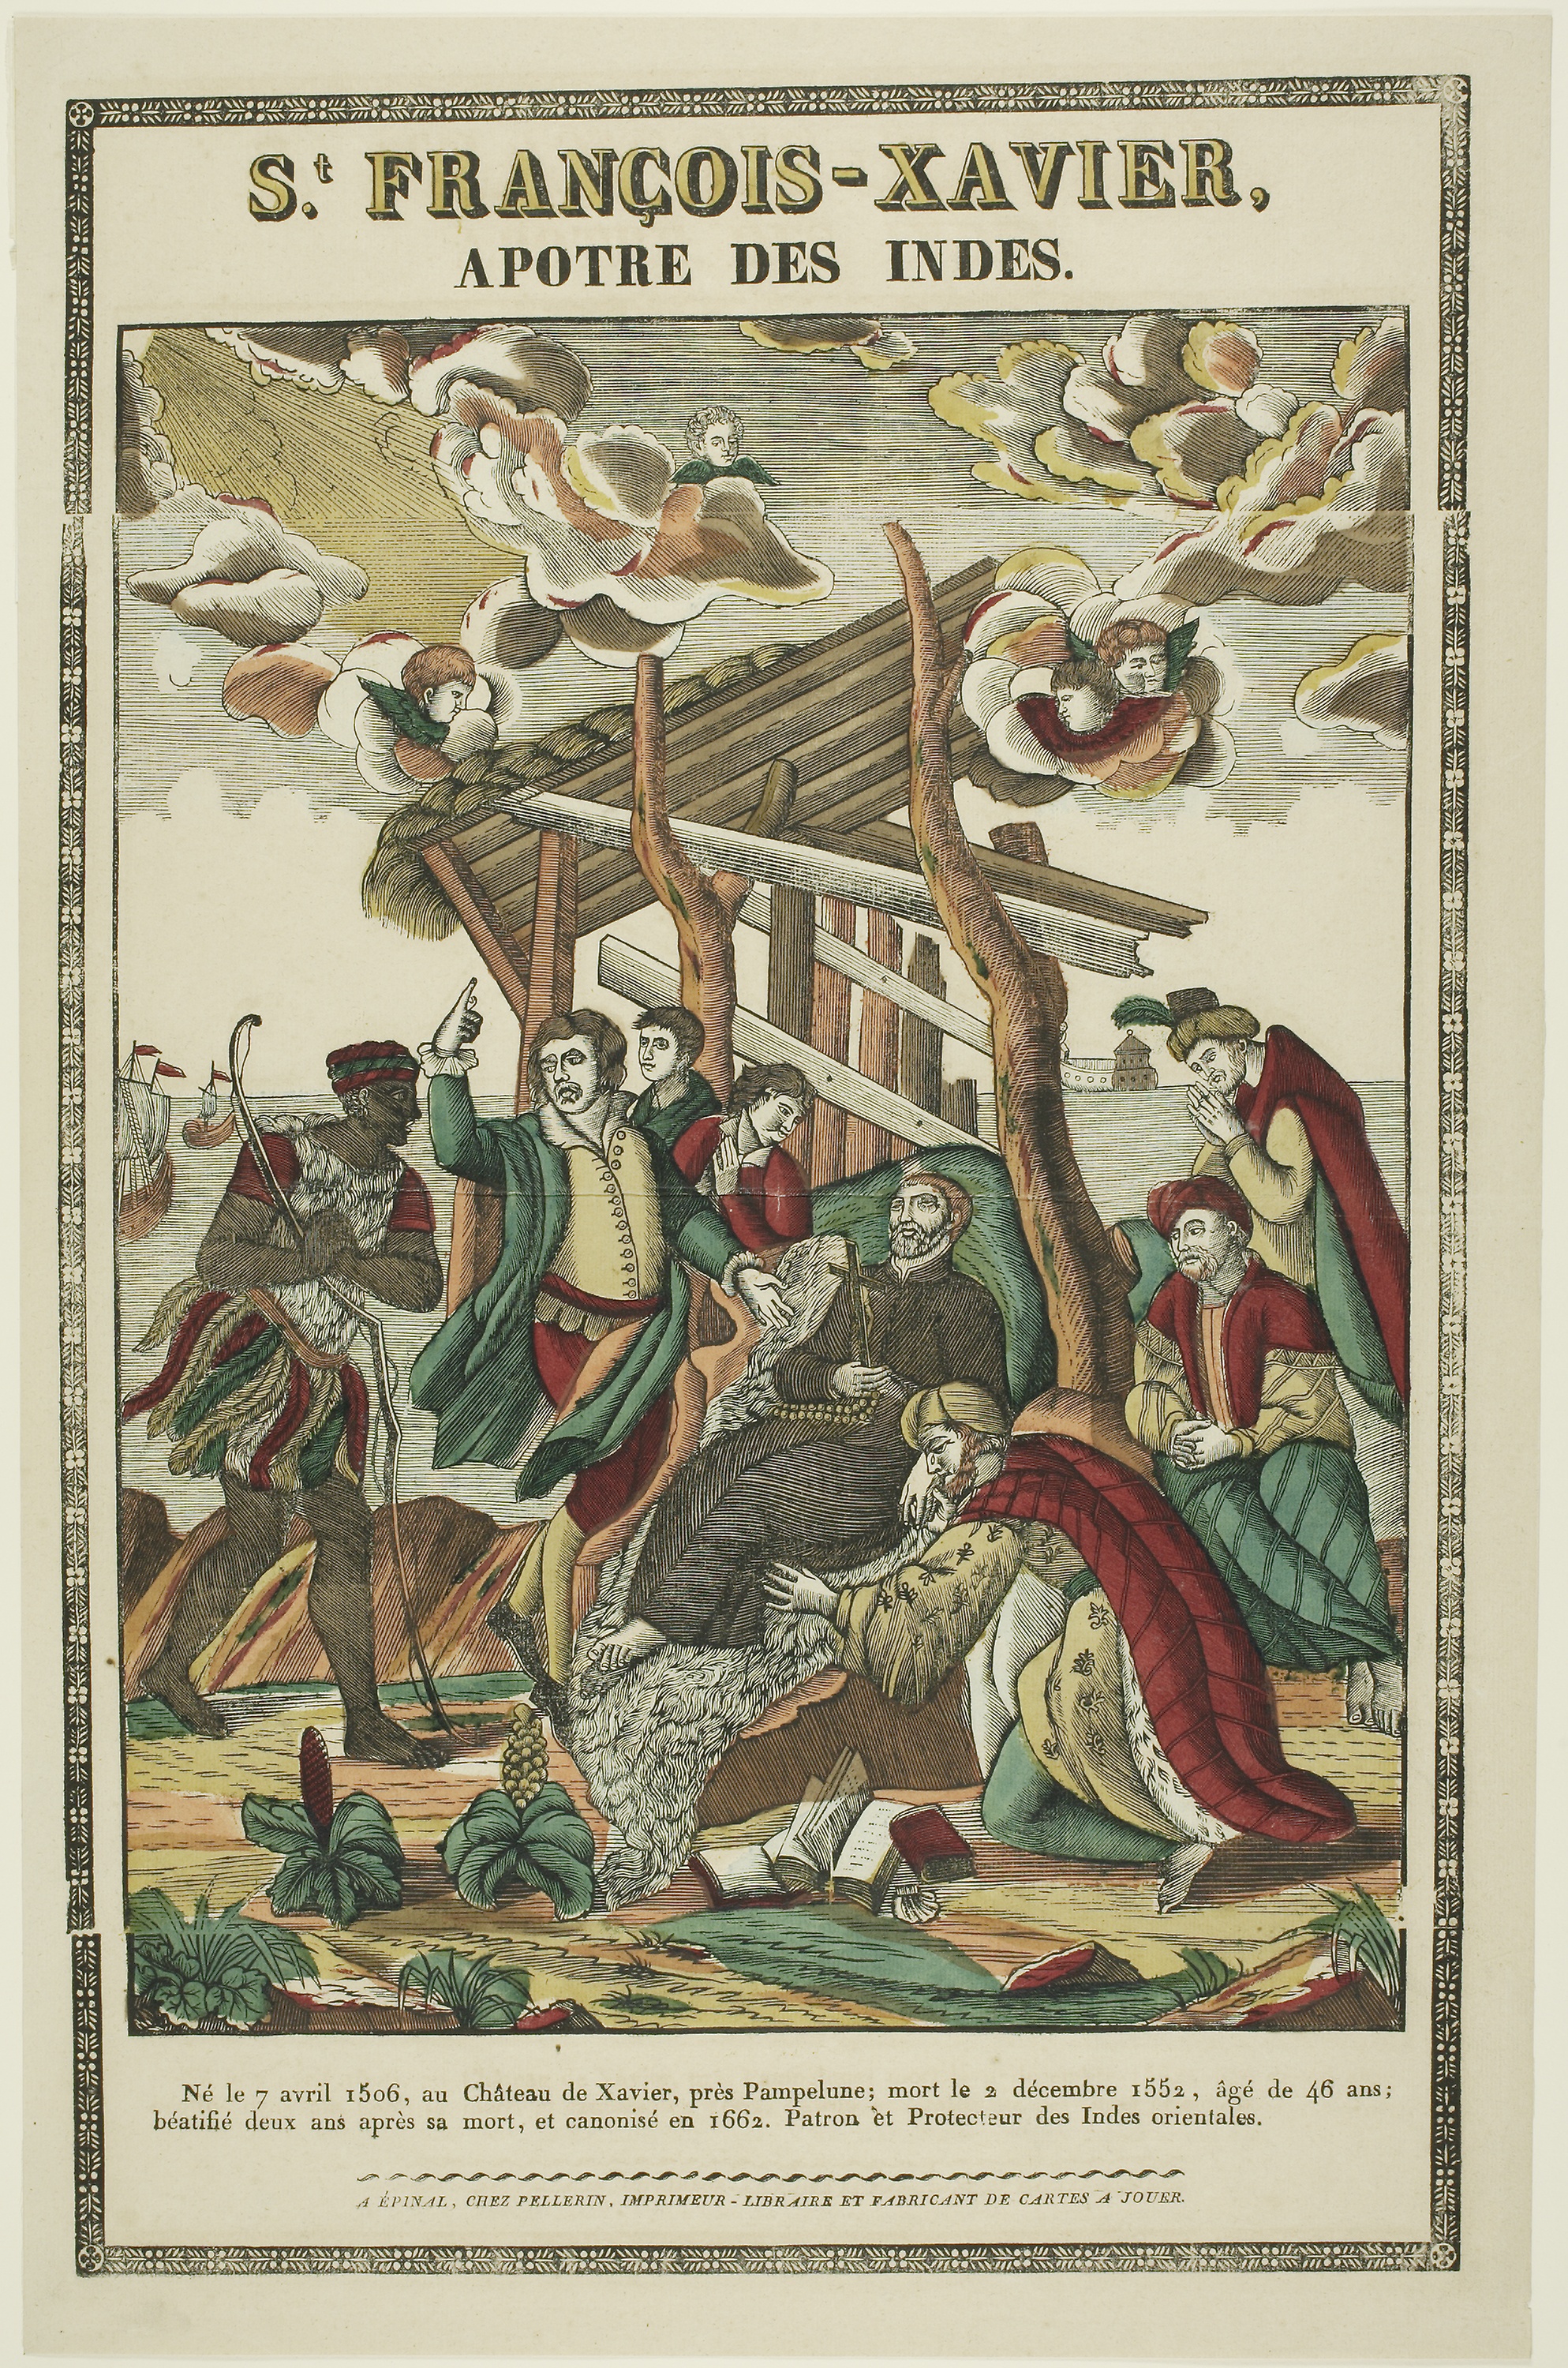
art, miniature, history, illustration, fiction